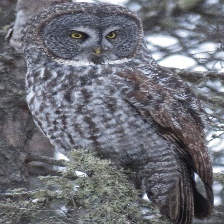
Species: GREAT GRAY OWL
Scientific name: STRIX NEBULOSA
ImageNet parent category: great_grey_owl